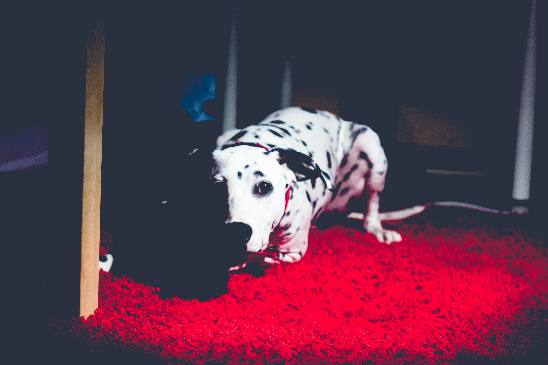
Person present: No